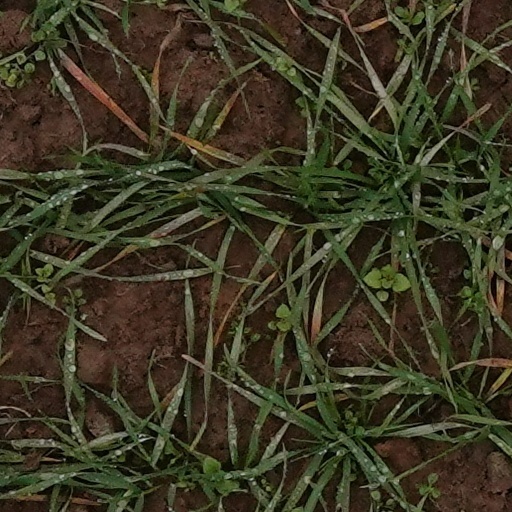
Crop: wheat